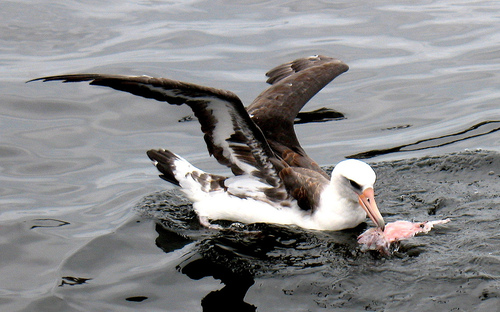
this bird has a white belly and breast with brown, white, and black primary and secondaries.
large white and brown water bird with a white head and orange beak.
this bird has a white head and body, brown wings and a somewhat long, pink beak.
the bird has a white belly and head with brown striped wings and tail.
this bird has a pink beak, white body and brown wings.
this bird has black wings and tail while the remainder of it is white, with a pointy bill .
a large bird with an orange bill, white crown, and black eyering.
this bird is brown with white and has a long, pointy beak.
this bird has a white crown as well as a long orange bill
this small bird has white head, orange bill, and black wings.
Species: Laysan Albatross